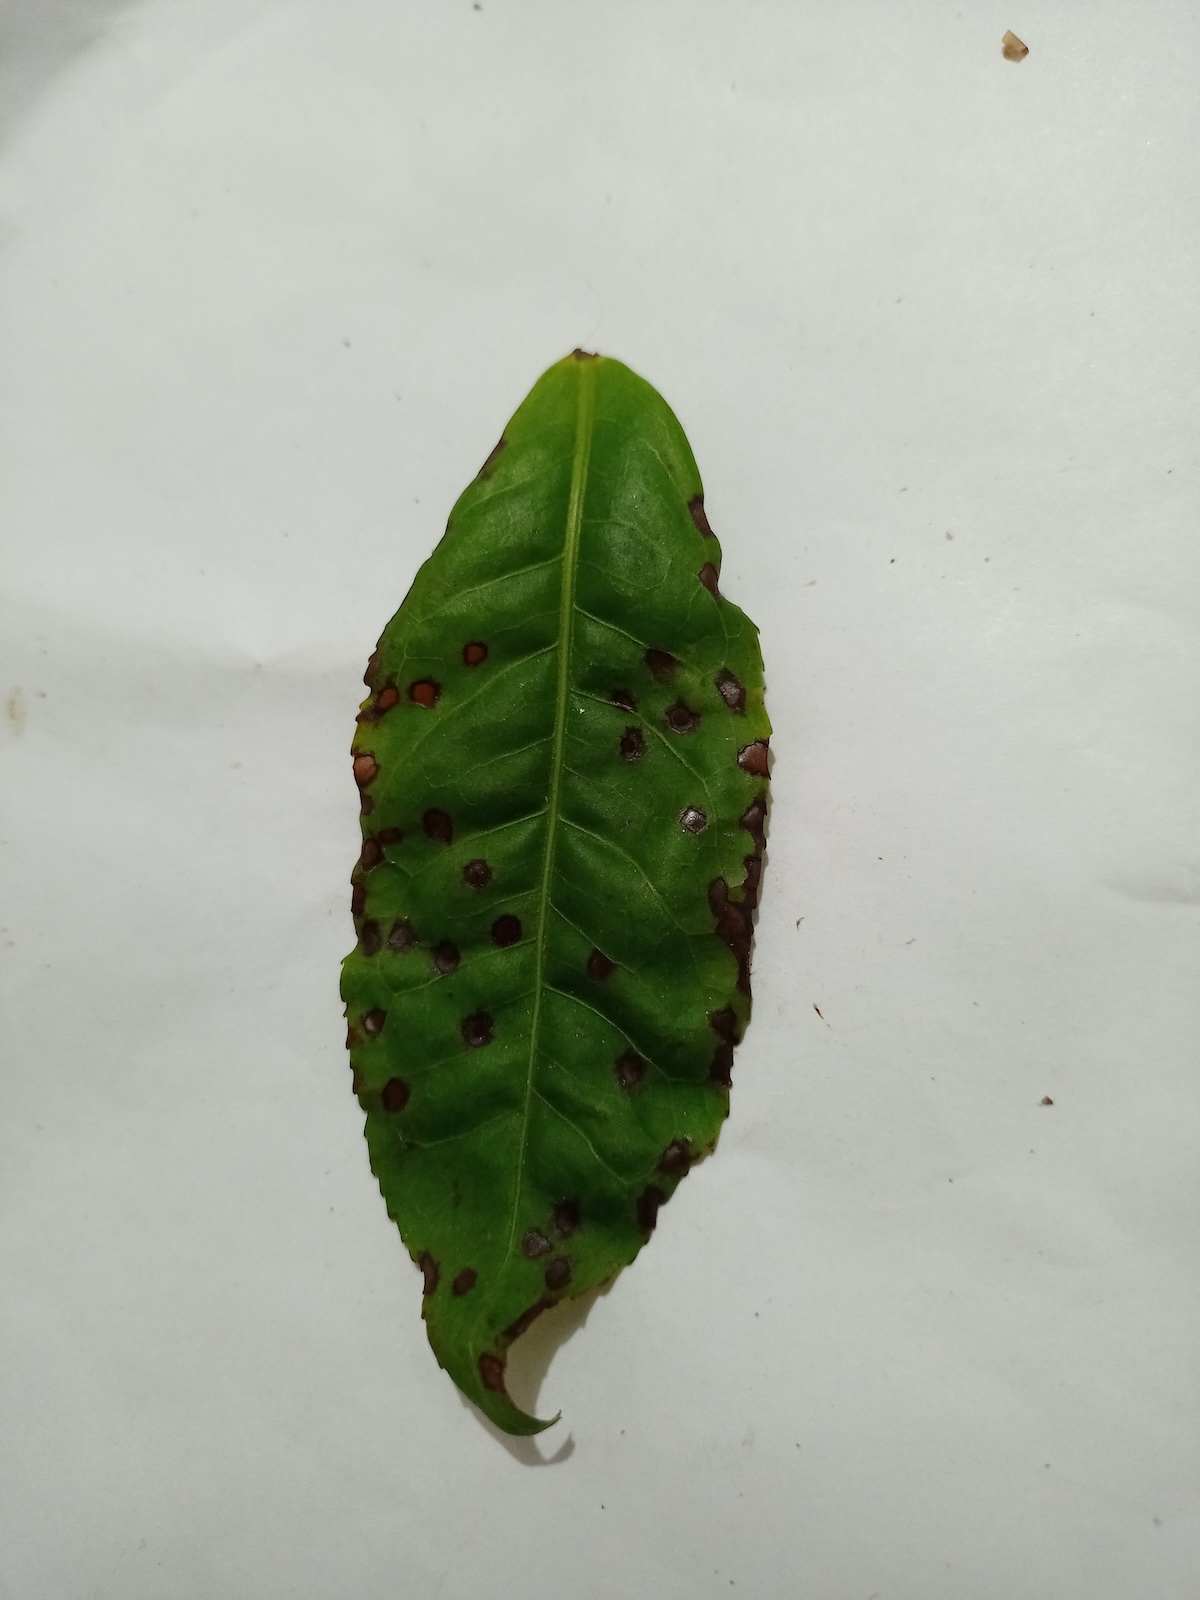
Label: Helopeltis